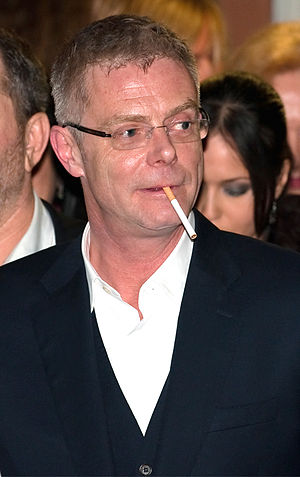
Stephen Daldry
Stephen David Daldry er en engelsk teater- og filminstruktør, samt producer, som har været Oscarnomineret for sine film Billy Elliot, The Hours og The Reader.